Mexican cuisine

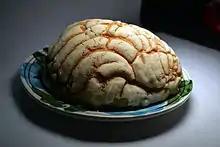
Concha is a traditional Mexican sweet bread roll ("pan dulce").

A prominent feature of Yucatán cooking is the use of bitter oranges, which gives Yucatán food the tangy element that characterizes it. Bitter orange is used as a seasoning for broth, to marinate meat and its juice (watered down with sugar) is used as a refreshing beverage.